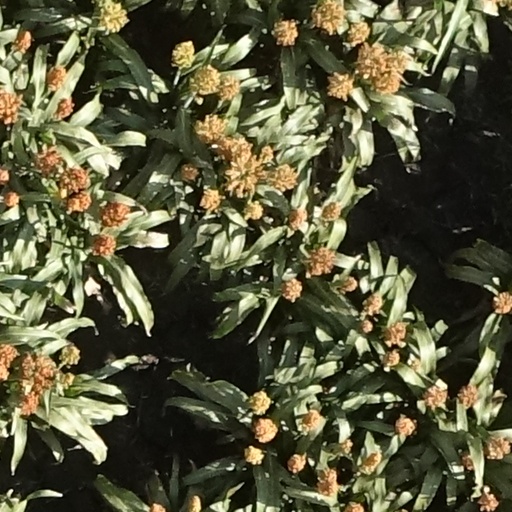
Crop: sorghum